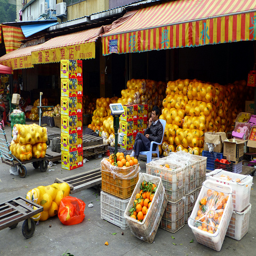
a bunch of oranges that are under a building
 very bright colored looking market with a bunch of fruit.
A man sitting in a chair in front of a marketplace
A man sits beside large bags of fruit in a market.
There is plenty of fresh fruit being sold at the store.